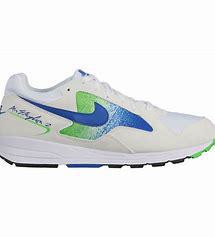
Brand: Nike
Model: Air Skylon Ii